Millbourne, Pennsylvania

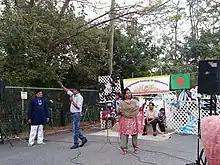
A Bangladeshi Festival in Millbourne

Housing construction in Millbourne began in the 1900s. Founders Samuel Shoemaker and John L. Fry identified a real estate opportunity and embarked on the development of homes to meet the growing demand. During this period, 100 multifamily semi-detached homes were built, extending from the east to Sellers Avenue. In the 1950s, new elevated townhomes were introduced and known as "Millbourne Gardens." Around 60% of Millbourne's population resides within this residential area.